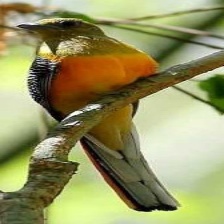
Species: ORANGE BREASTED TROGON
Scientific name: HARPACTES ORESKIOS